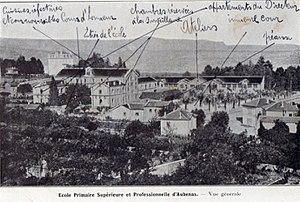
École Primaire supérieure et professionnelle d'Aubenas (Ardèche) surécrite, carte postale ancienne (non grevée de droits).
L'enseignement primaire supérieur est un ordre d'enseignement qui a existé en France entre 1833 et 1941. Il est supprimé par Jérôme Carcopino qui sépare les écoles primaires supérieures de l'enseignement primaire en les transformant en collèges modernes. Une partie survit dans le cadre des « cours complémentaires » donnés dans le Primaire, mais disparaît en 1959.
Robert Saint-Jean, né en 1933 à Joyeuse et mort en juin 1992 à Montpellier, est un historien et archéologue médiéviste français.